Igor Ozim

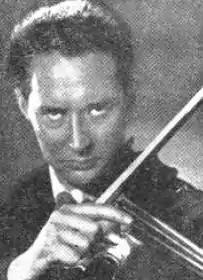

Igor Ozim (9 May 1931 – 23 March 2024) was a Slovenian classical violinist and pedagogue. He was based in Salzburg, Austria.